Interoception

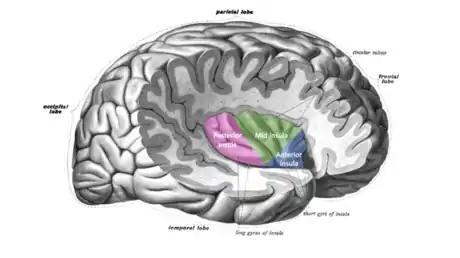
This image divides the insula into its anterior, mid, and posterior regions, with each being denoted by different colors

The insula is critically involved in the processing, integration, and cortical representation of visceral and interoceptive information. Lamina I spinothalamic and vagal afferents project via the brainstem and thalamus to the posterior and mid dorsal insula respectively. From there, information travels to the posterior and mid-insula, which combines visceral and somatosensory information.